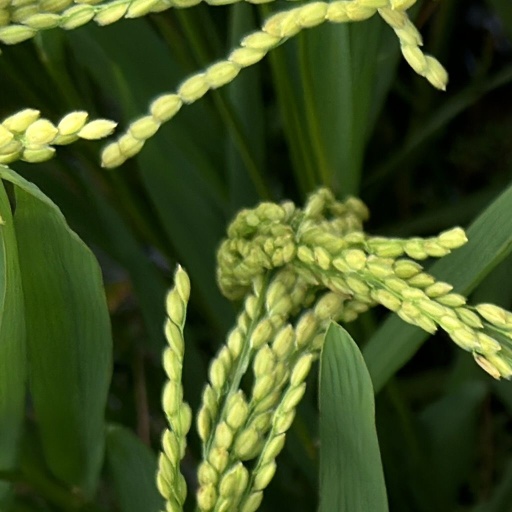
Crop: rice